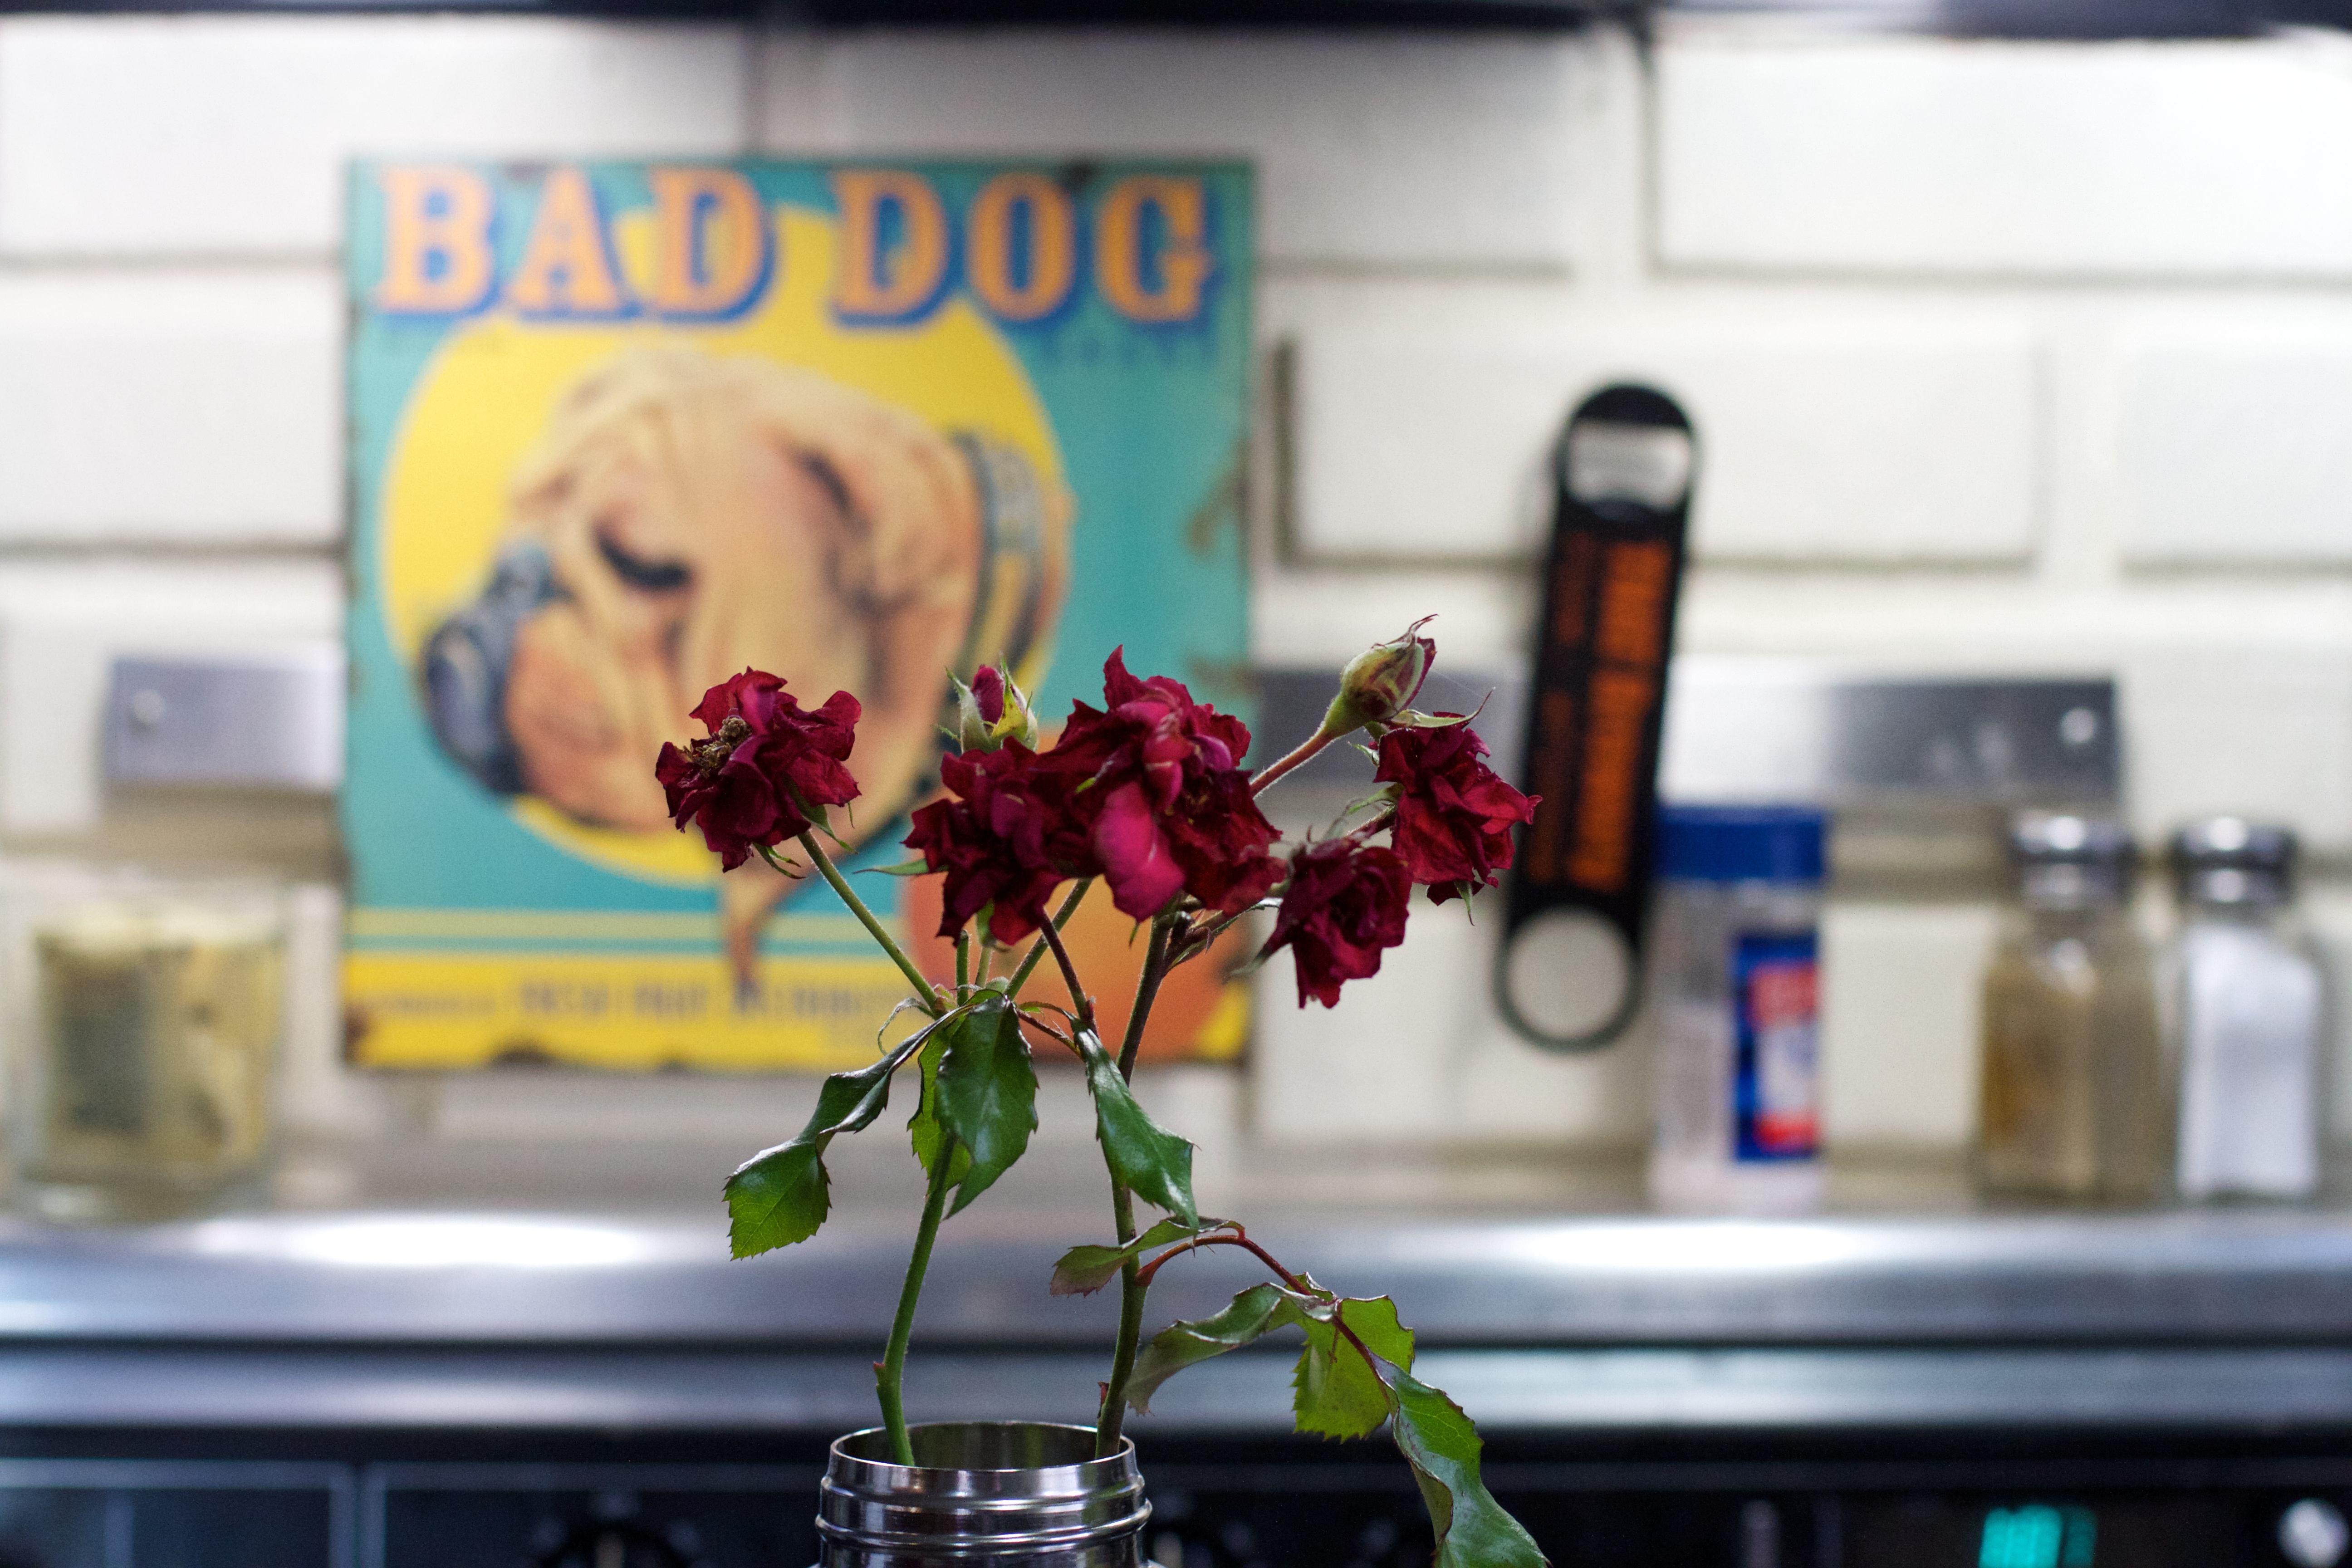
flower, window, glass, restaurant, rose, color, retail